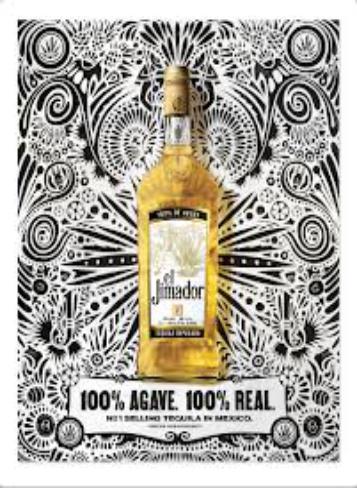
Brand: El Jimador
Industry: Food